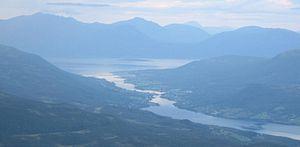
Rossfjordstraumen est une localité du comté de Troms, en Norvège.